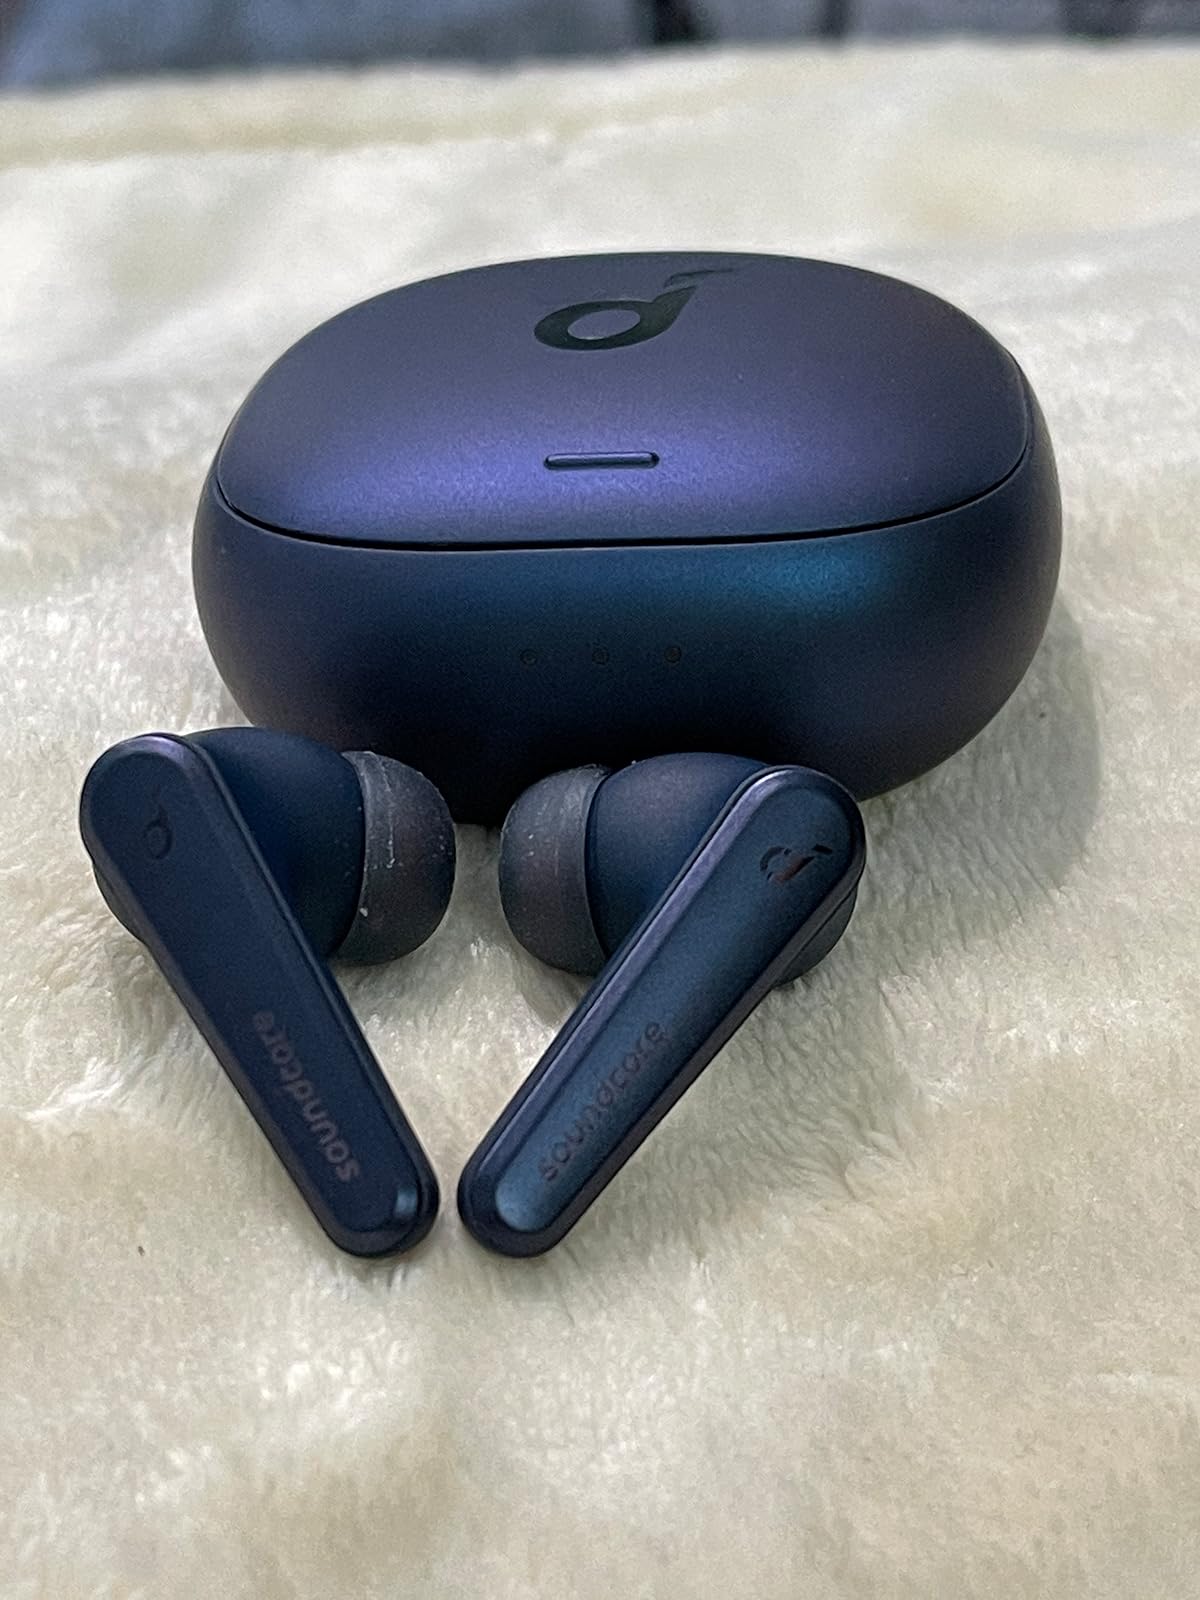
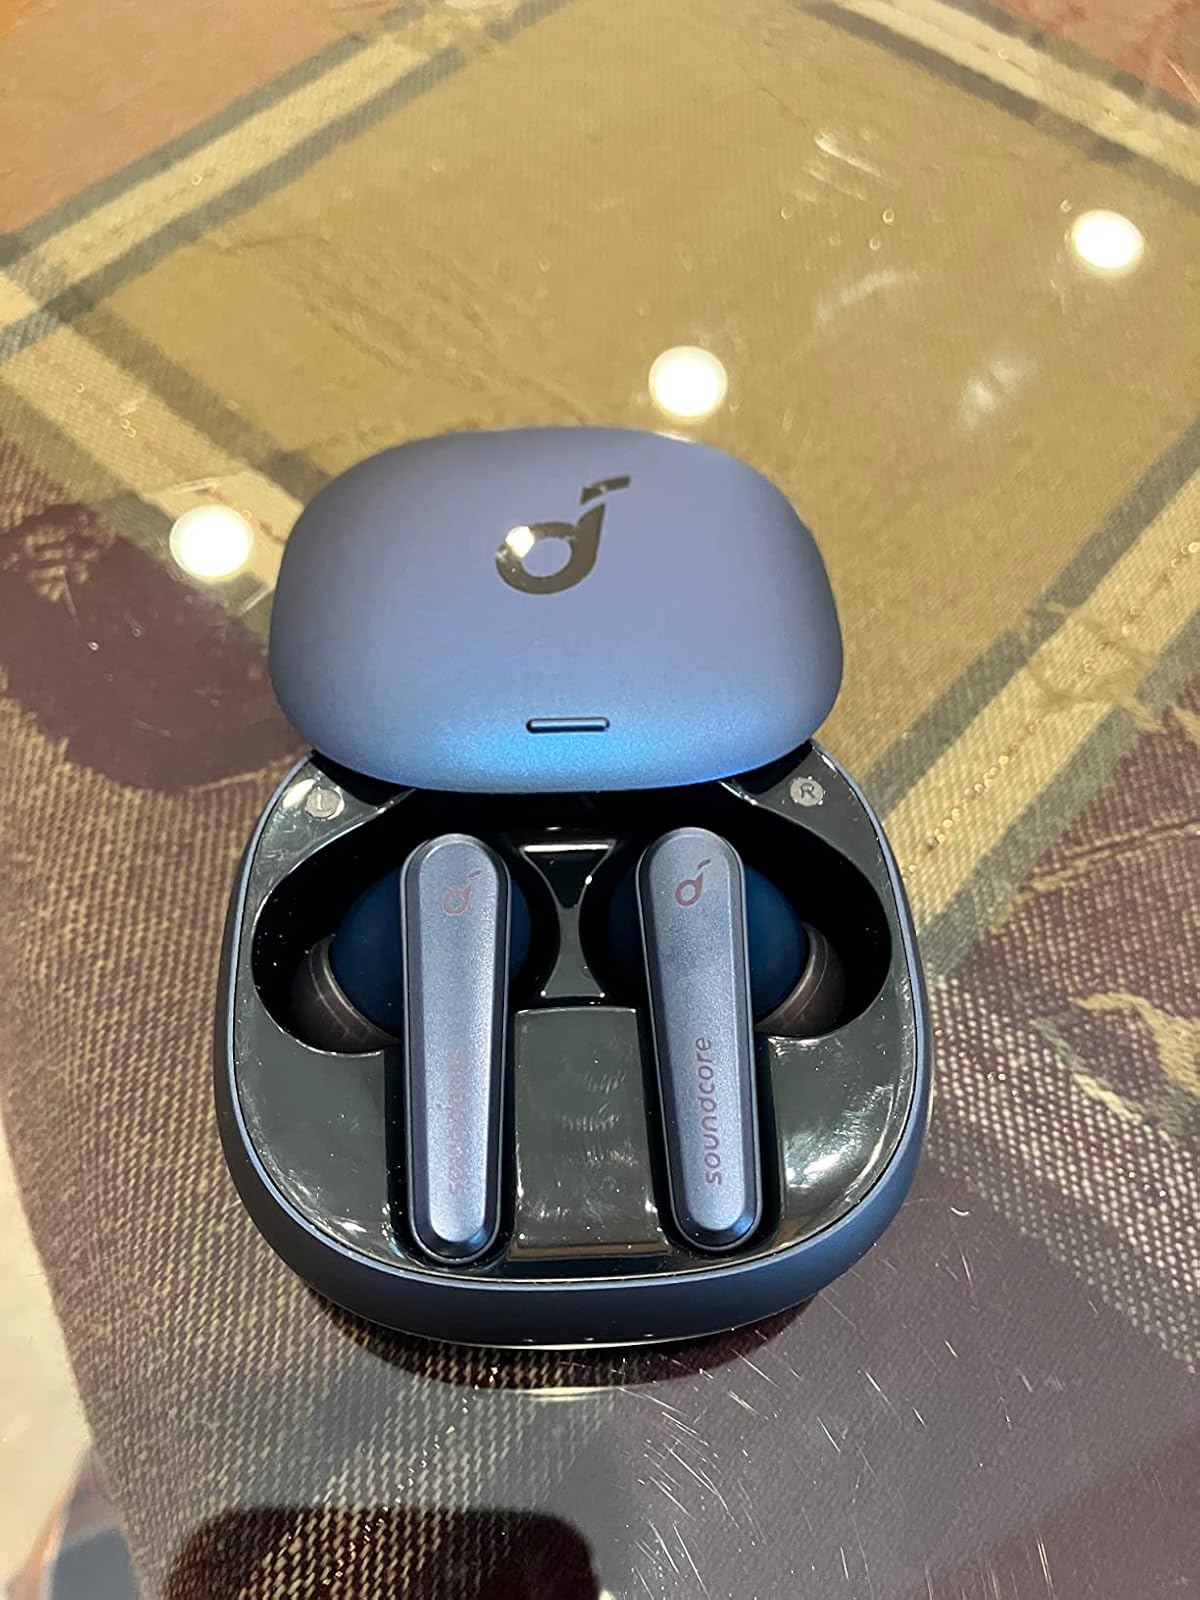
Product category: earbuds
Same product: yes